Toten

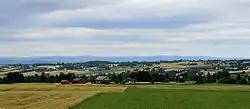
Østre Toten in 2007

Toten is a traditional district in Innlandet county in the eastern part of Norway. It consists of the municipalities Østre Toten and Vestre Toten.